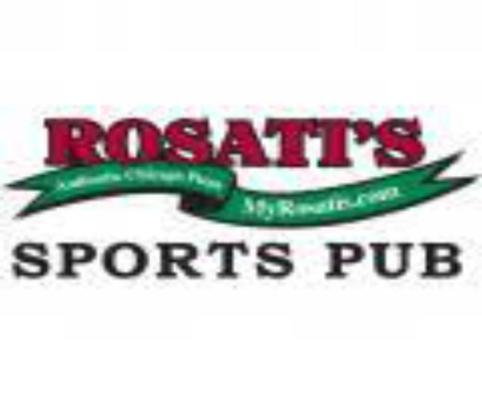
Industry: Food